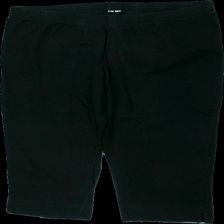
View: front
Type: Tights
Category: Ladies
Brand: Lindex
Colors: Black
Material: 100% bomull
Cut: Regular
Season: Summer
Damage: urtvättat
Damage location: top center
Damage 2: urtvättat
Damage 2 location: middle center
Damage 3: urtvättat
Damage 3 location: middle center
Price range: <50
Recommended usage: Export
Description: korta tights
Comment: urtvättade